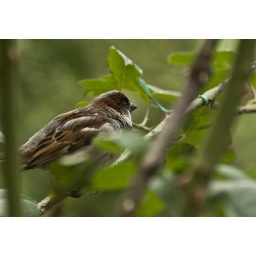
bird in tree